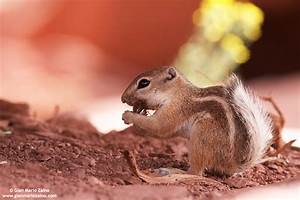
Label: scoiattolo